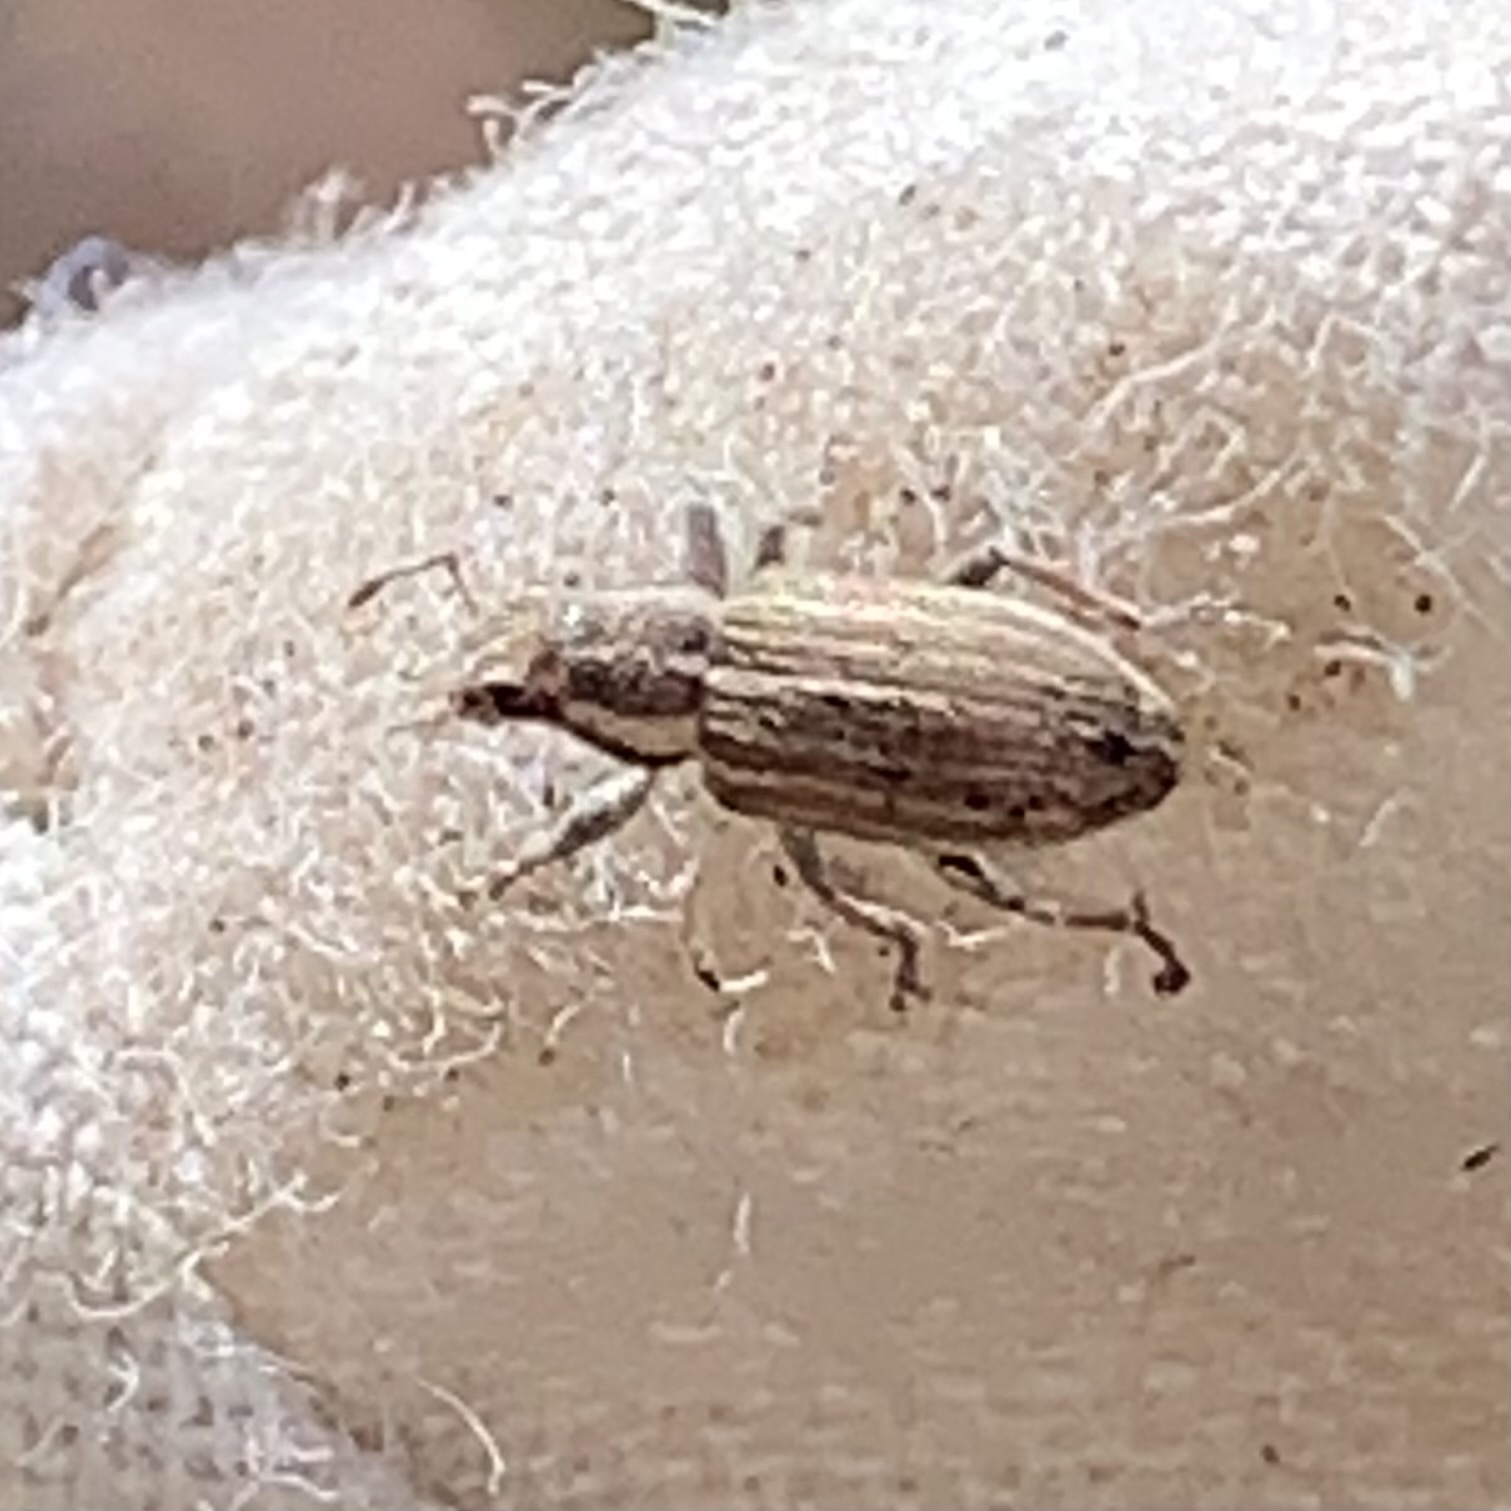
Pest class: pea_leaf_weevil